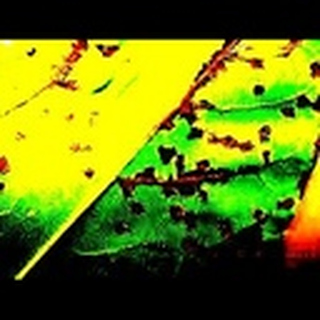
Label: cotton_bacterial_blight